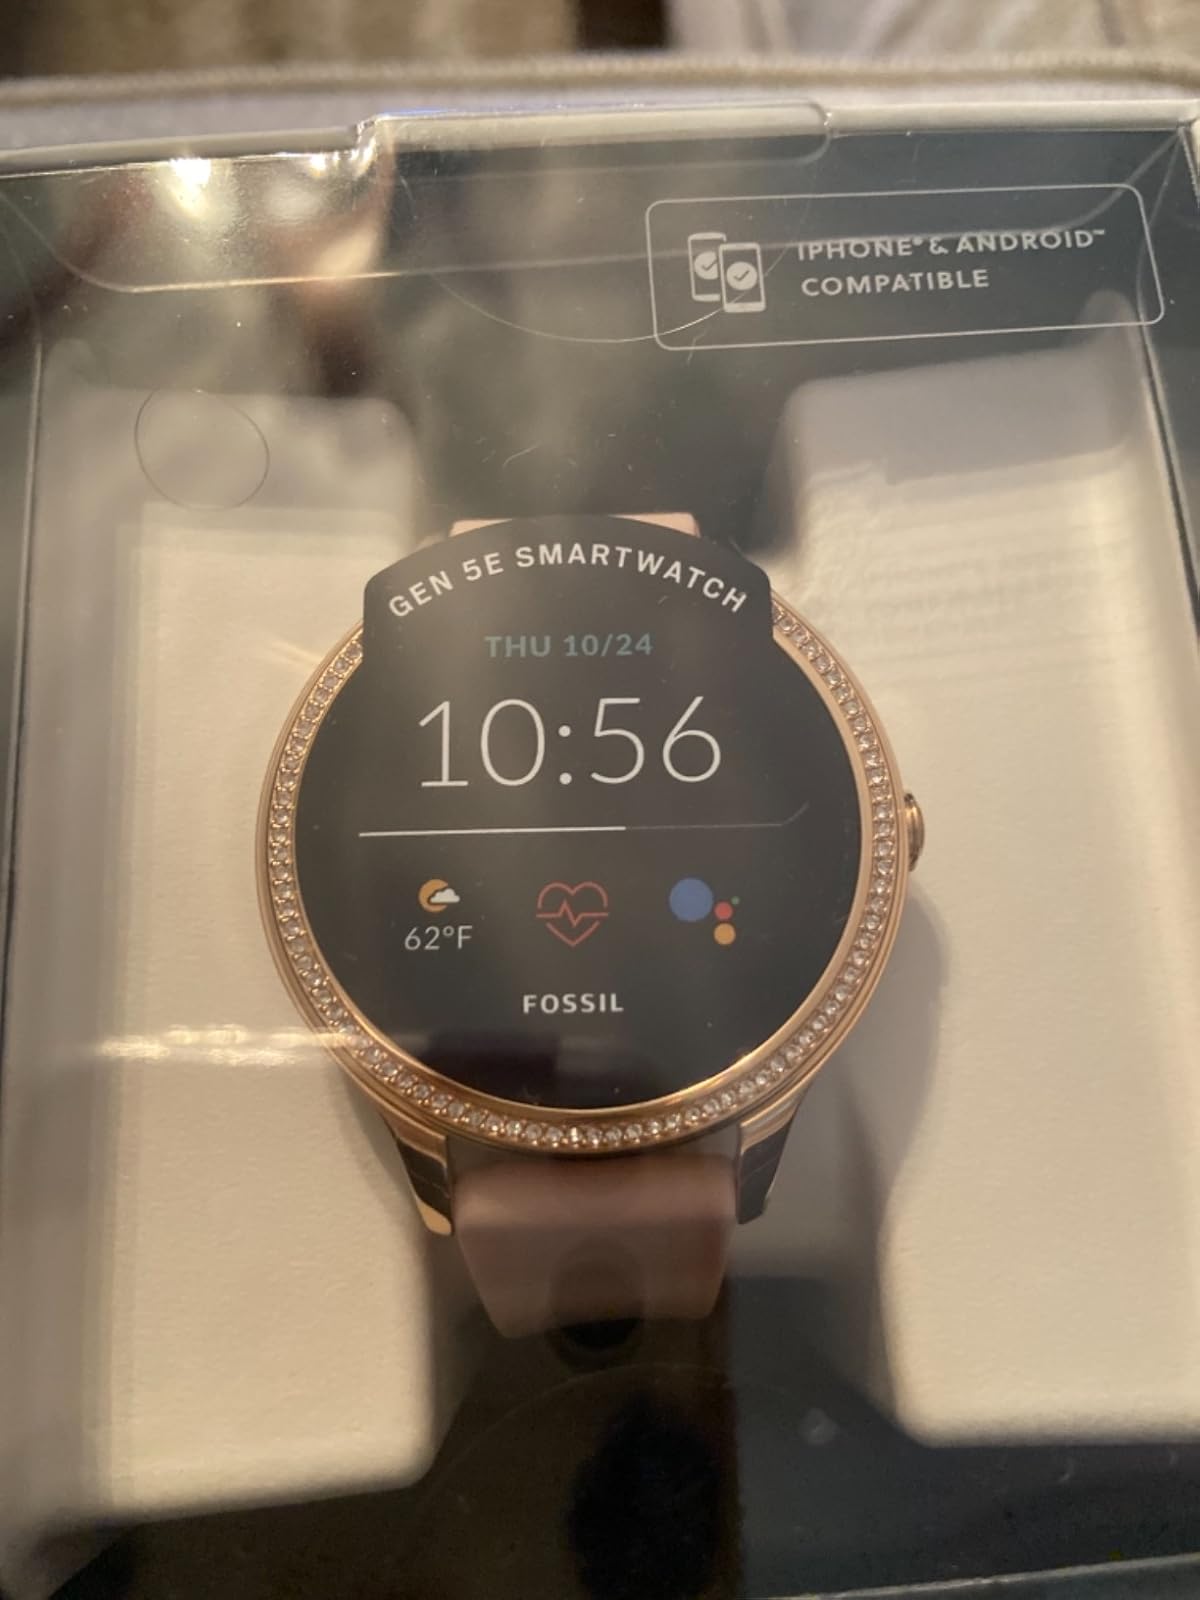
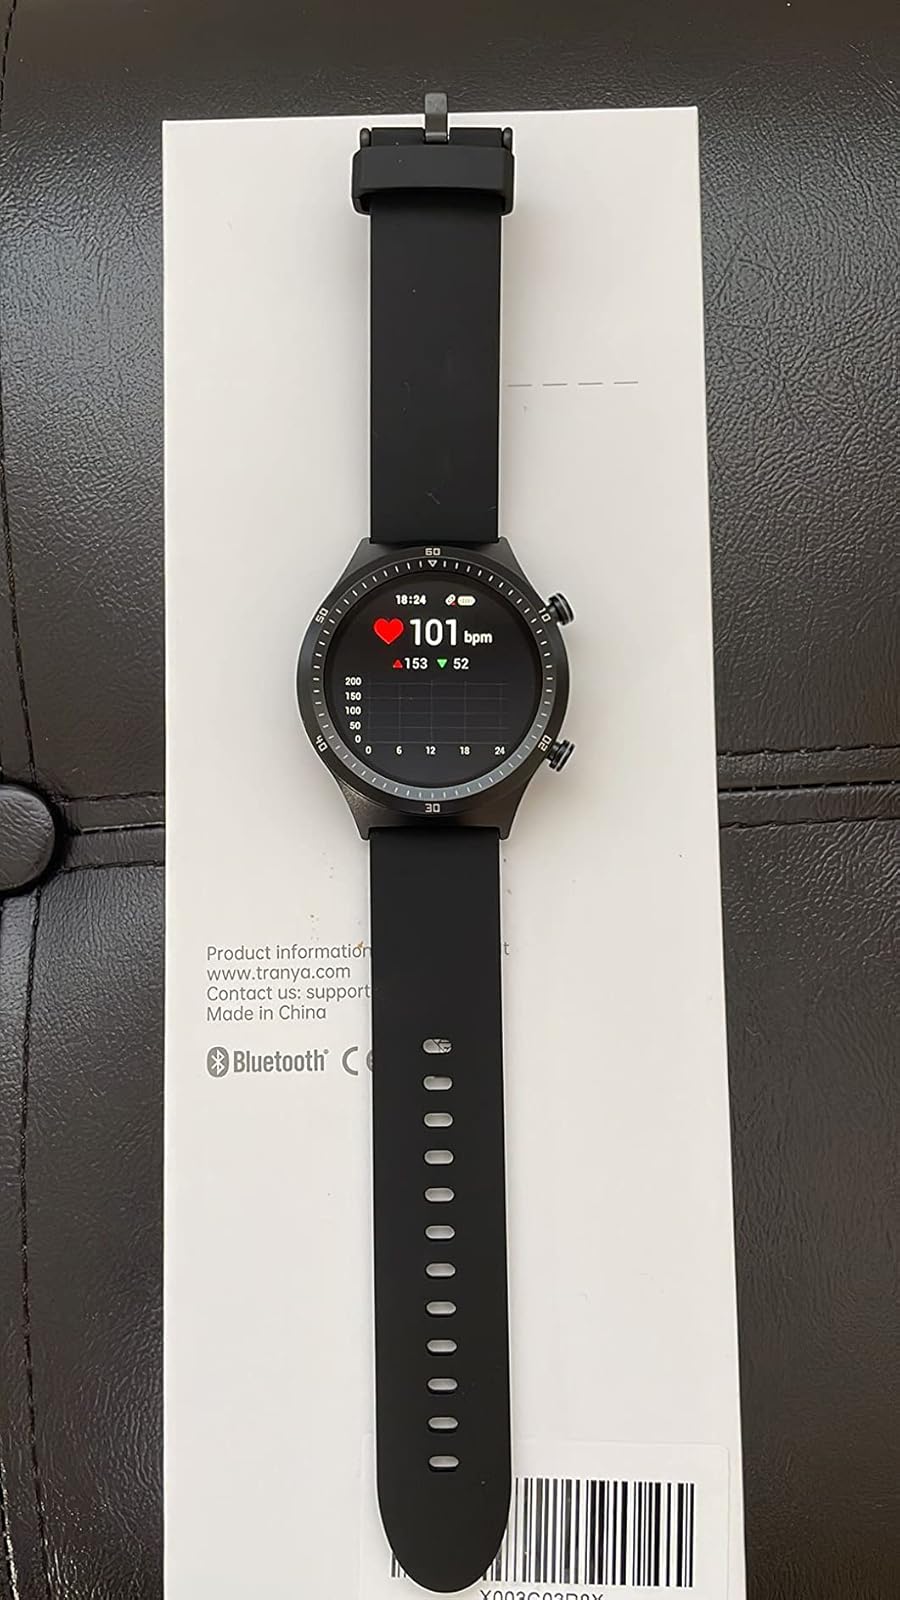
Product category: smartwatch
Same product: no